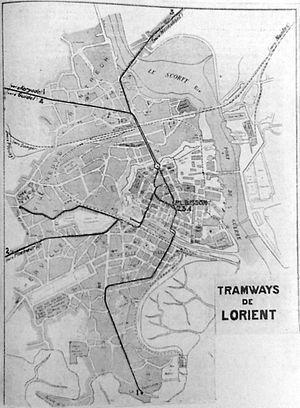
Plan du tramway de Lorient en 1928
Le réseau de tramway de Lorient est un ancien réseau de tramway urbain desservant la ville de Lorient, dans le Morbihan, et suburbain, grâce à deux branches s'étendant vers Guidel à l'ouest et Hennebont à l'est. Il a fonctionné de 1901 à 1937.